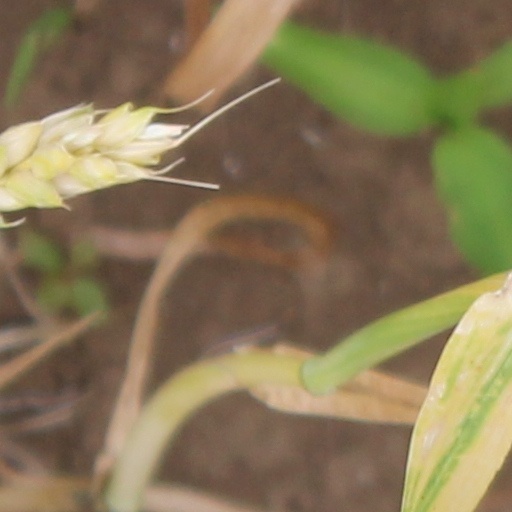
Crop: wheat